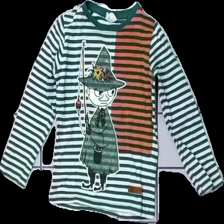
View: front
Type: Top
Category: Children
Brand: Not in the list
Brand text on label: Moomin
Colors: Green, Orange, White
Material: 100% Cotton
Pattern: Striped
Cut: Regular
Size: 98
Season: All
Damage: damaged print
Damage location: middle center
Damage 2: crooked seam
Damage 2 location: bottom right
Price range: <50
Recommended usage: Export
Description: striped shirt with print